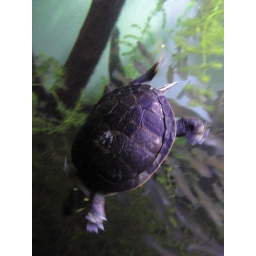
My favorite creature in the whoooooooole place.It's a turtle who enjoys chasing fish.New England Aquarium, Boston